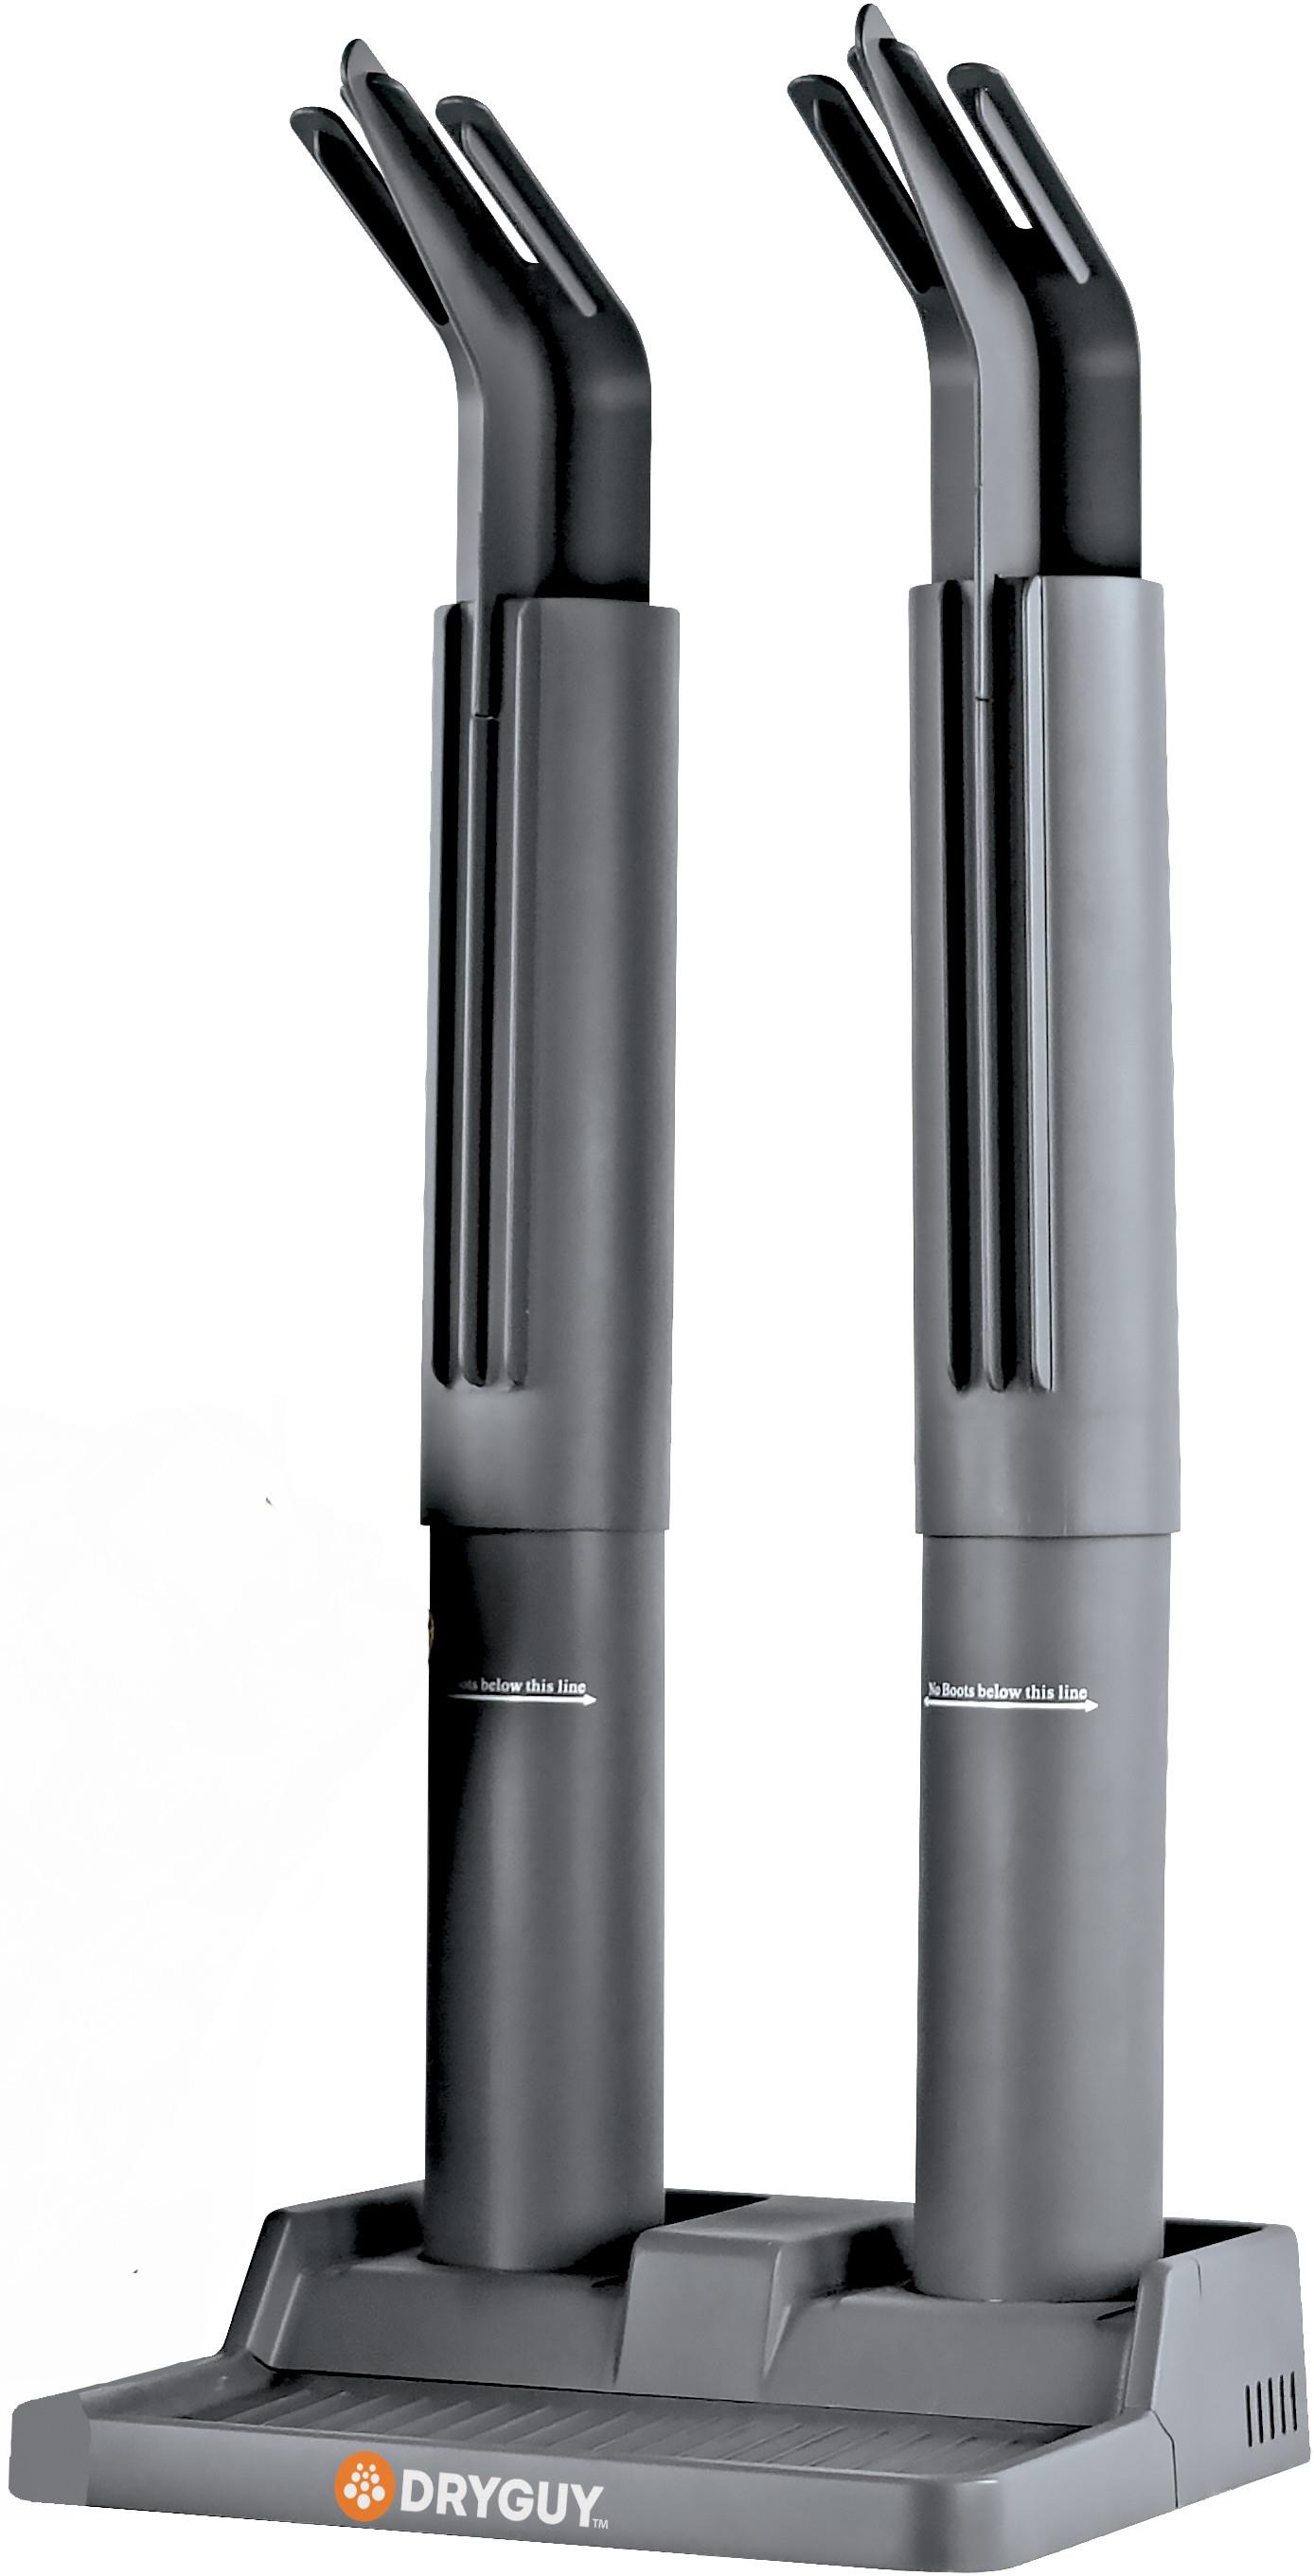
DryGuy Simple Dry 2136
Reduces odors caused by bacteria that live in perspiration Helps prevent molds and fungus from forming Completely Safe - Will not damage leathers, fabrics, or other materials Economical- Functions on just 30 watts! Extends the life of your footwear No Moving Parts - Completely Silent!
Brand: DryGuy
Category: Home & Garden > Household Supplies > Shoe Care & Tools > Shoe Trees & Shapers > Shoe Shapers